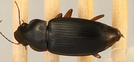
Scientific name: Harpalus paratus
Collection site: North Sterling NEON (STER), plot STER_033